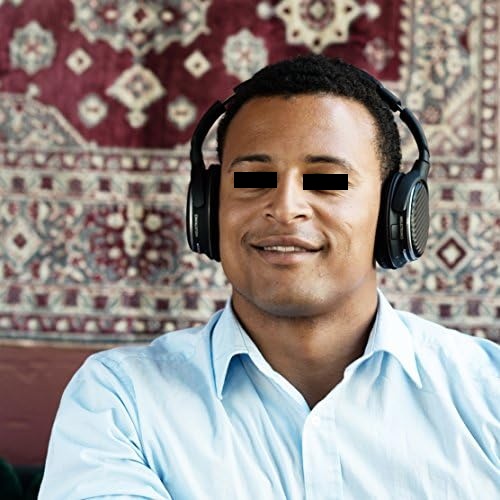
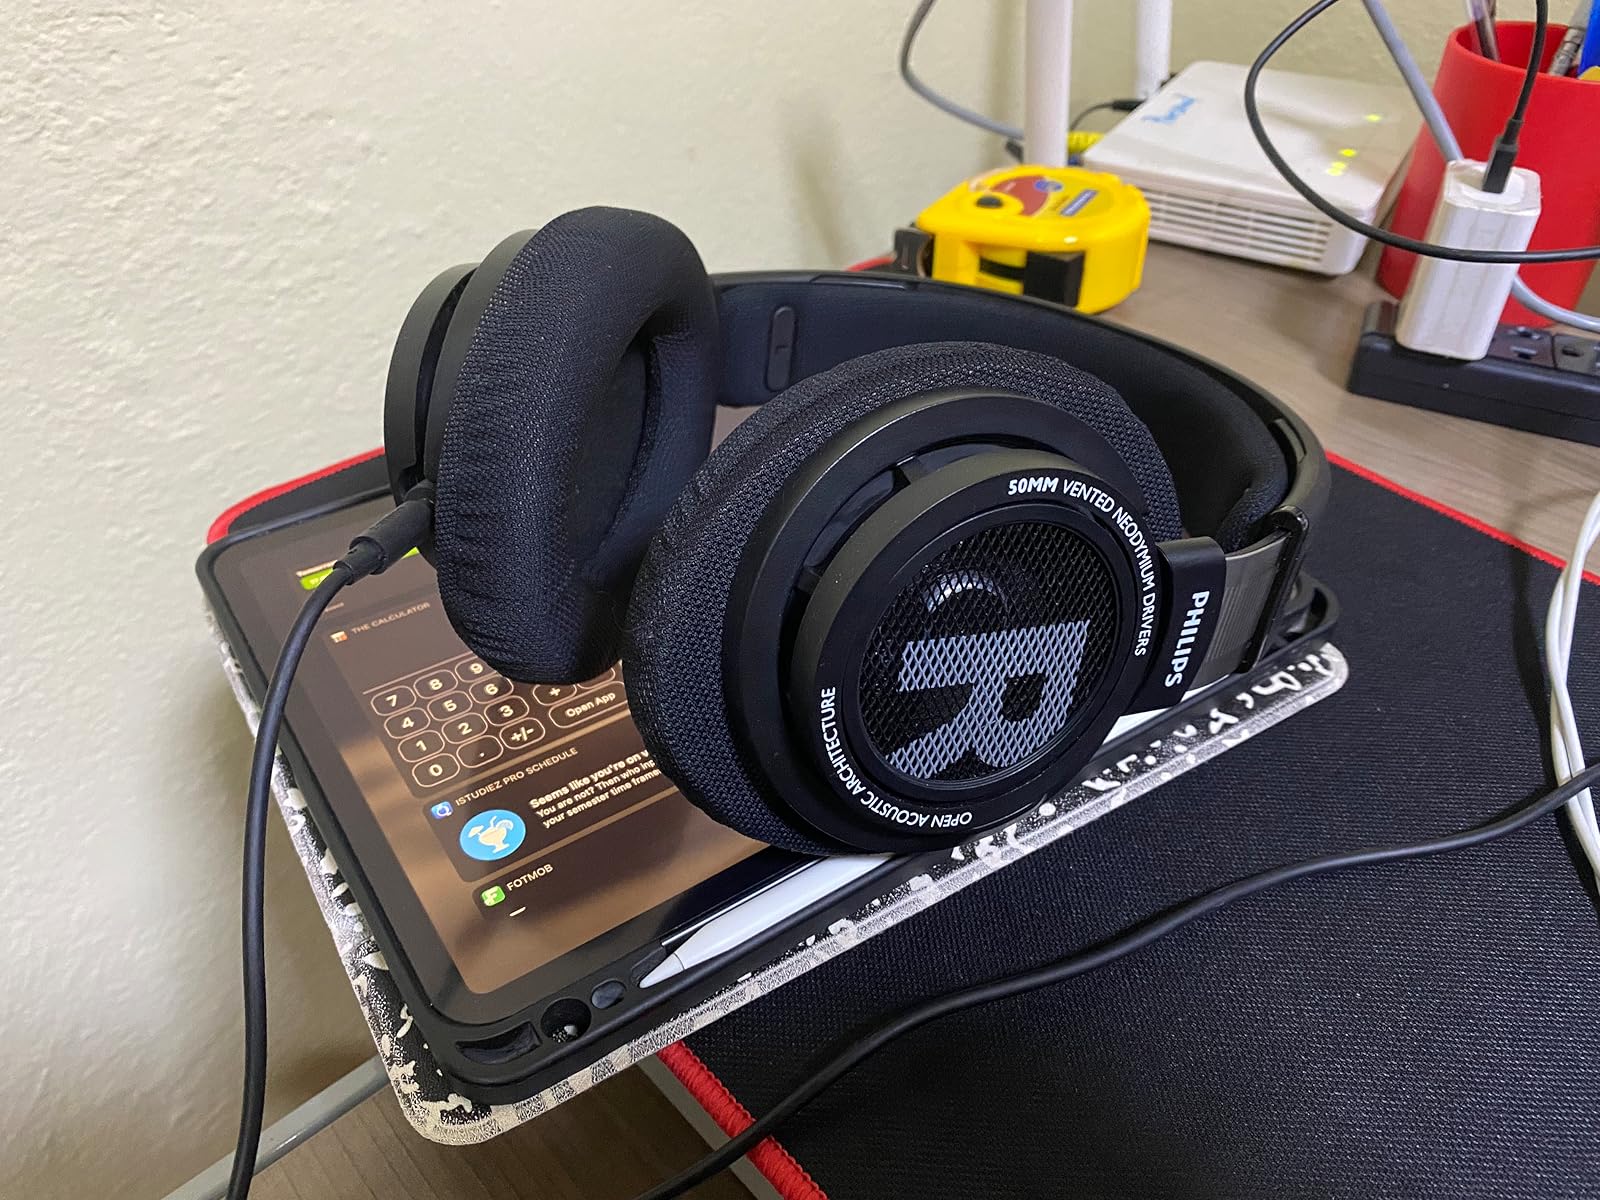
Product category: headphones
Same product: no